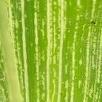
Crop: Maize
Condition: stripe-d